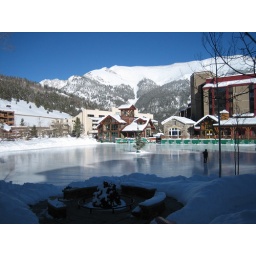
Not a cloud in the sky made today a great day to enjoy Summit County's outdoor activities!